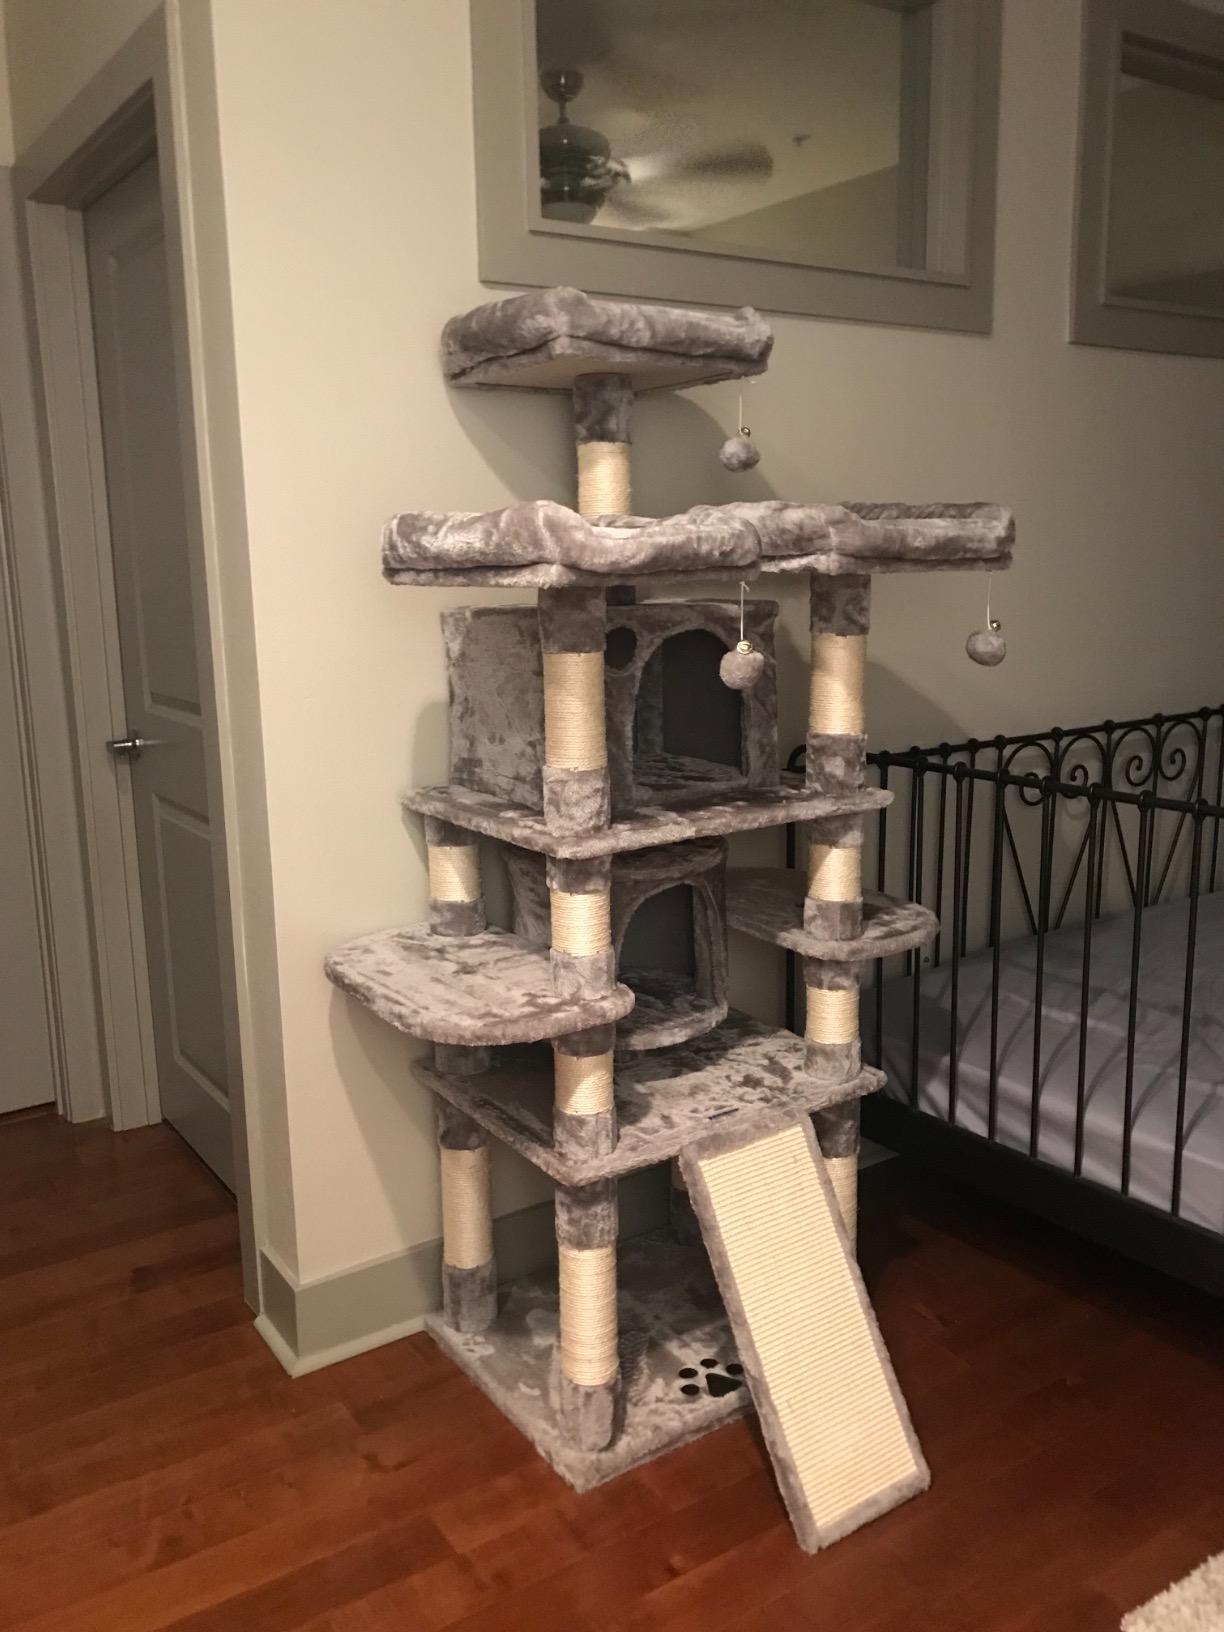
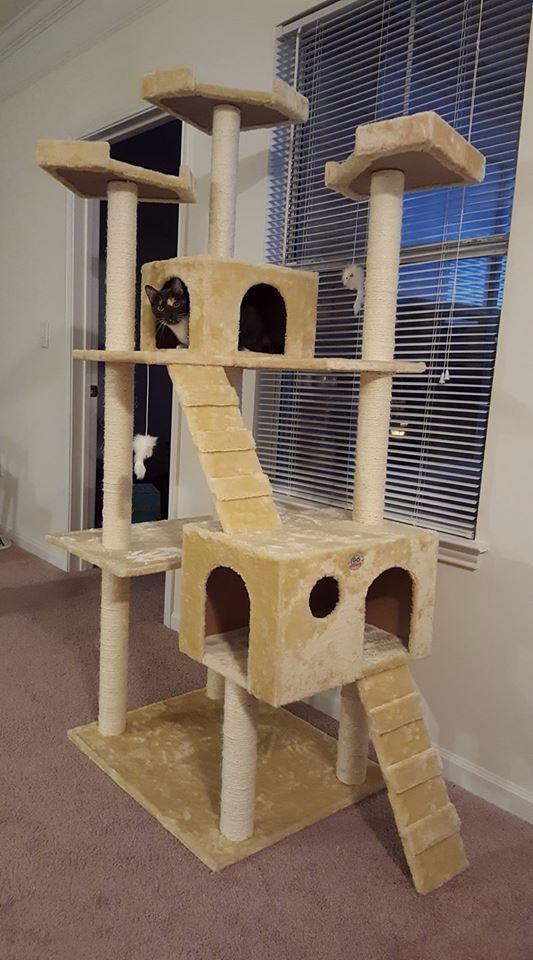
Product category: items_cat tree
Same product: no